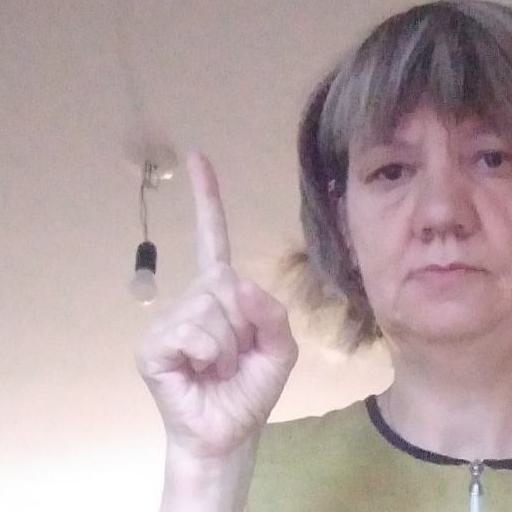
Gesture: one